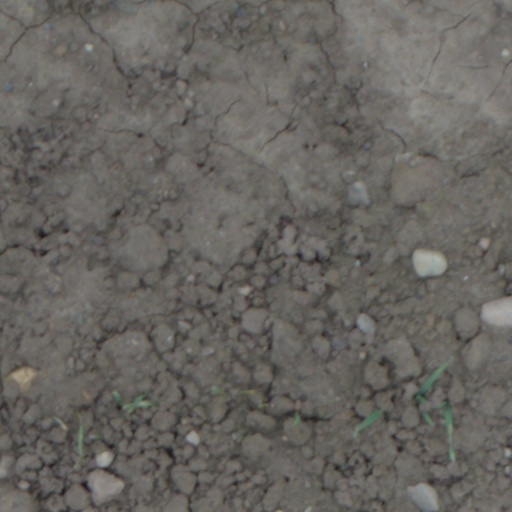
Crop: wheat